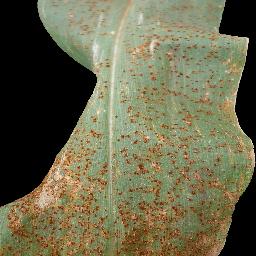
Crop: corn
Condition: (maize)_common_rust